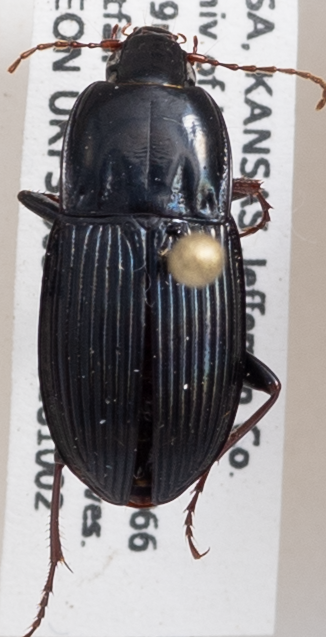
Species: Pterostichus permundus
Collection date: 2018-10-02
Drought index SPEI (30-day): -0.54
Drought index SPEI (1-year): -1.13
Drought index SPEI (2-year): -0.62